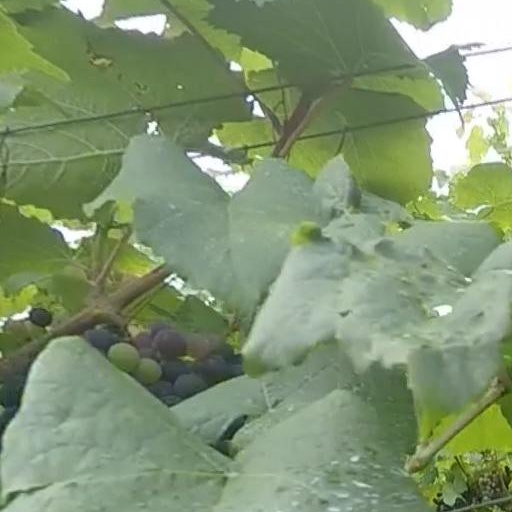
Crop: grape